Describe the emotion expressed in this image:  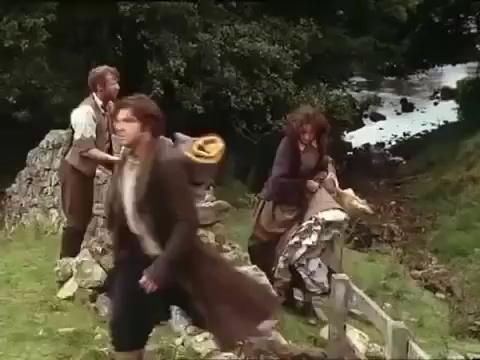
This person displays Fear, valence and arousal with high intensity.